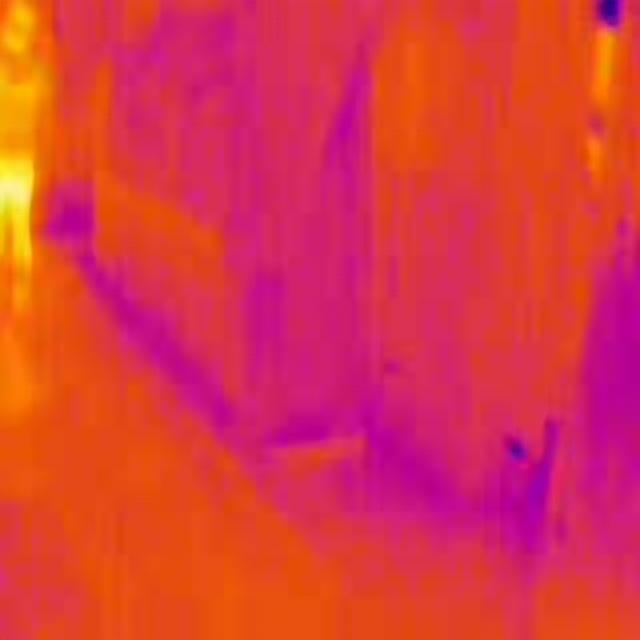
Detected objects:
label: person